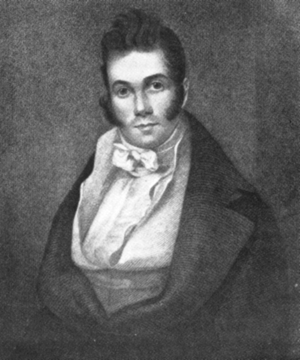
Thomas Say est un naturaliste et un zoologiste américain, considéré comme le père de l'entomologie américaine. Il est né le 27 juin 1787 à Philadelphie et mort le 10 octobre 1834 à New Harmony dans l'Indiana.